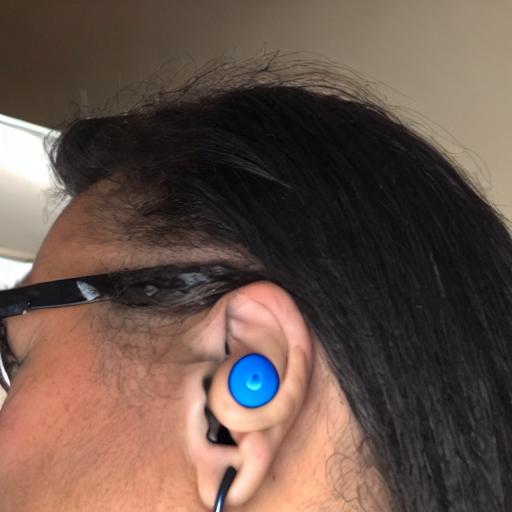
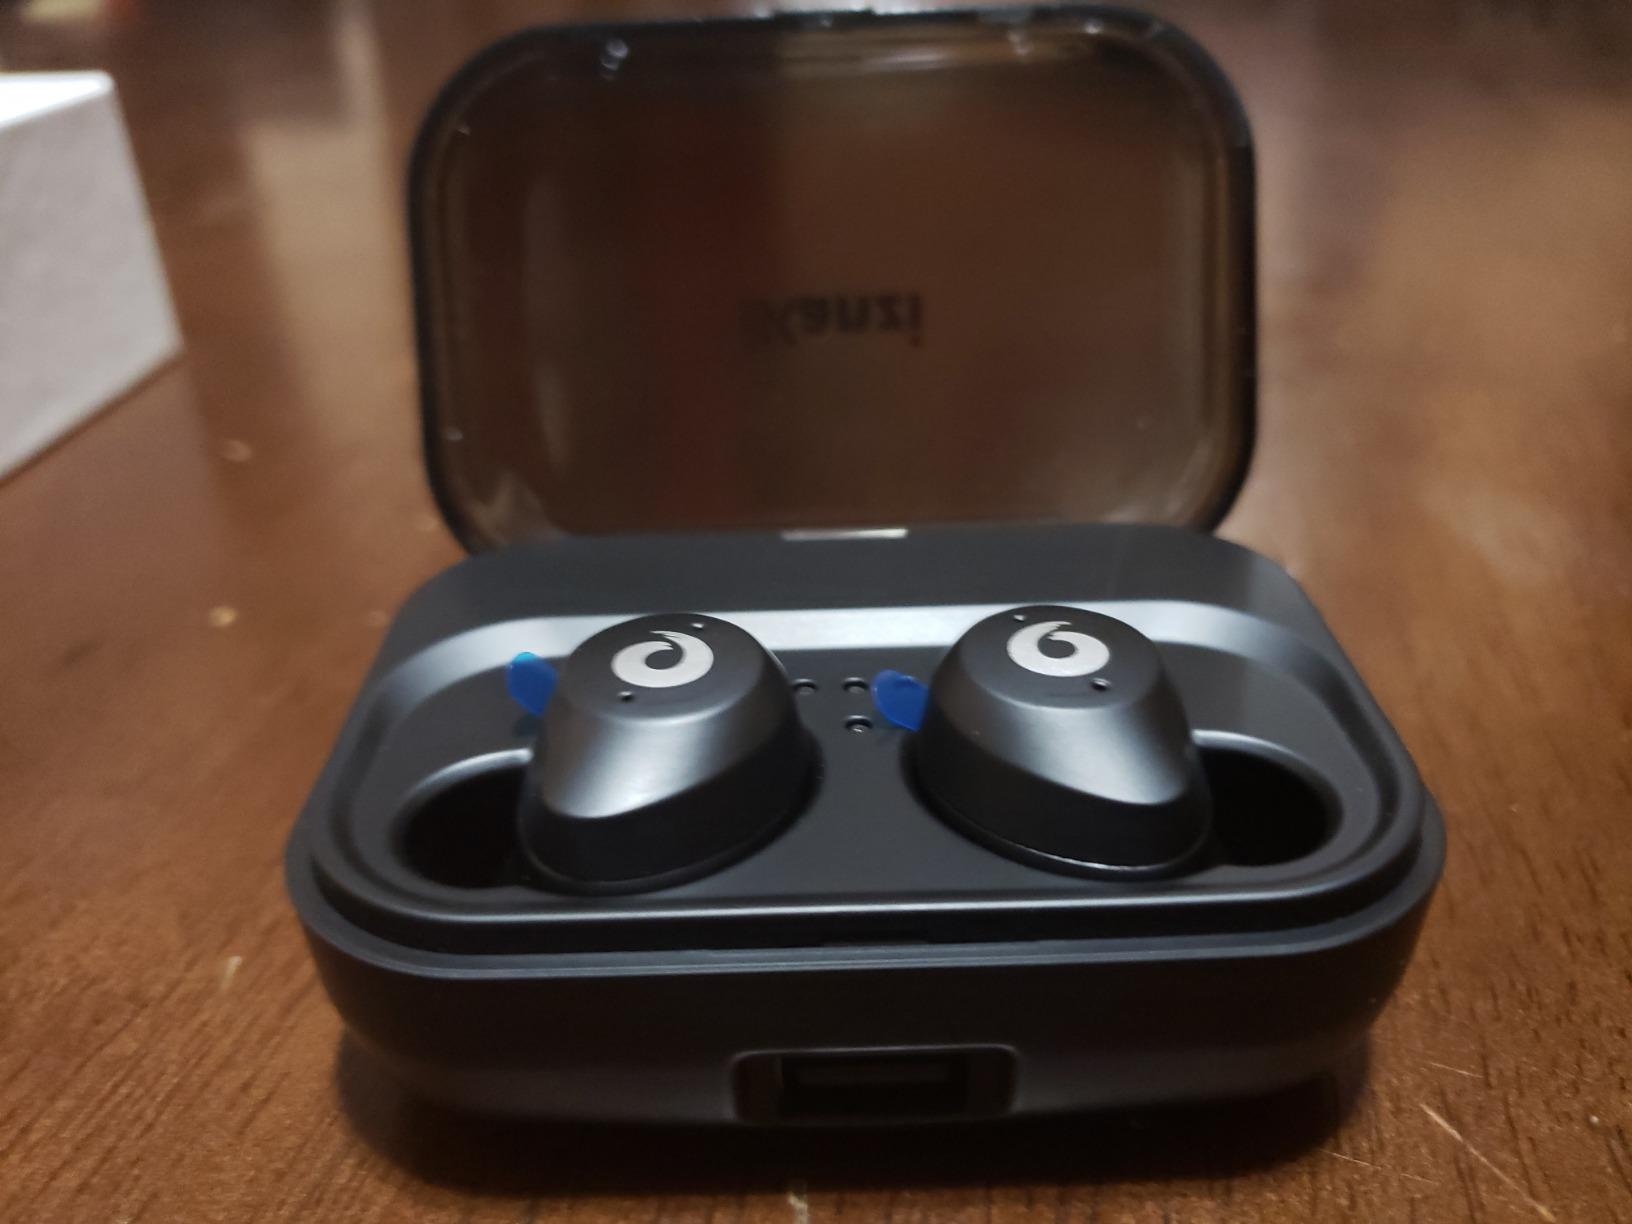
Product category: earbuds
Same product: no